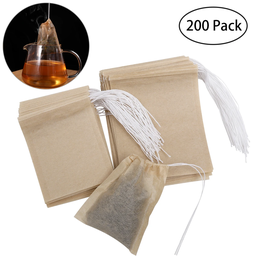
Label: trash